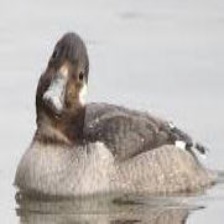
Species: BUFFLEHEAD
Scientific name: BUCEPHALA ALBEOLA
ImageNet parent category: drake